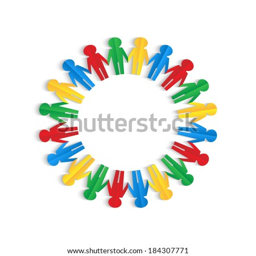
colorful men of colored paper placed in a circle on a white background